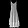
Label: Dress